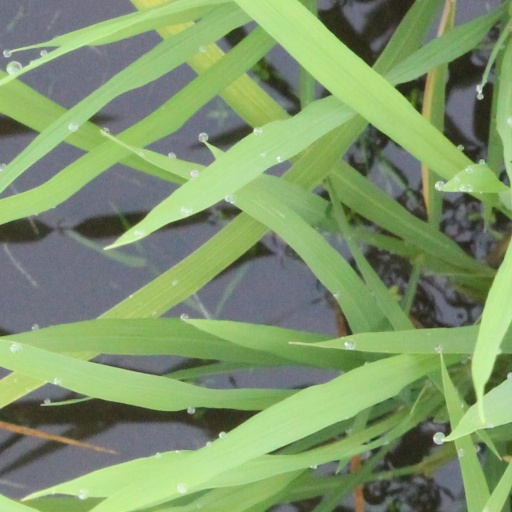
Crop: rice